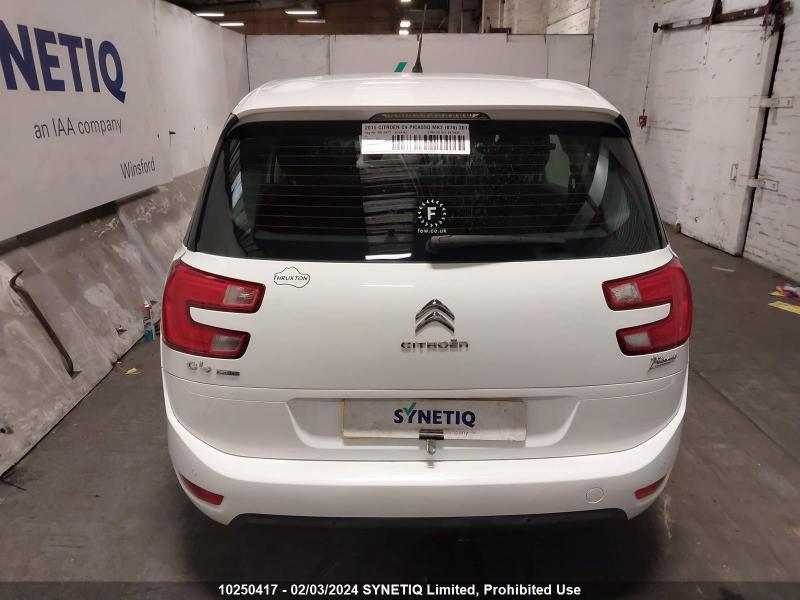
Aucun dommage détecté.
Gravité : aucun